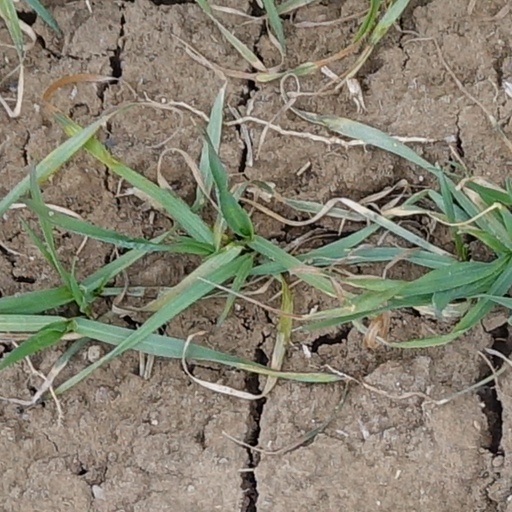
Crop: wheat